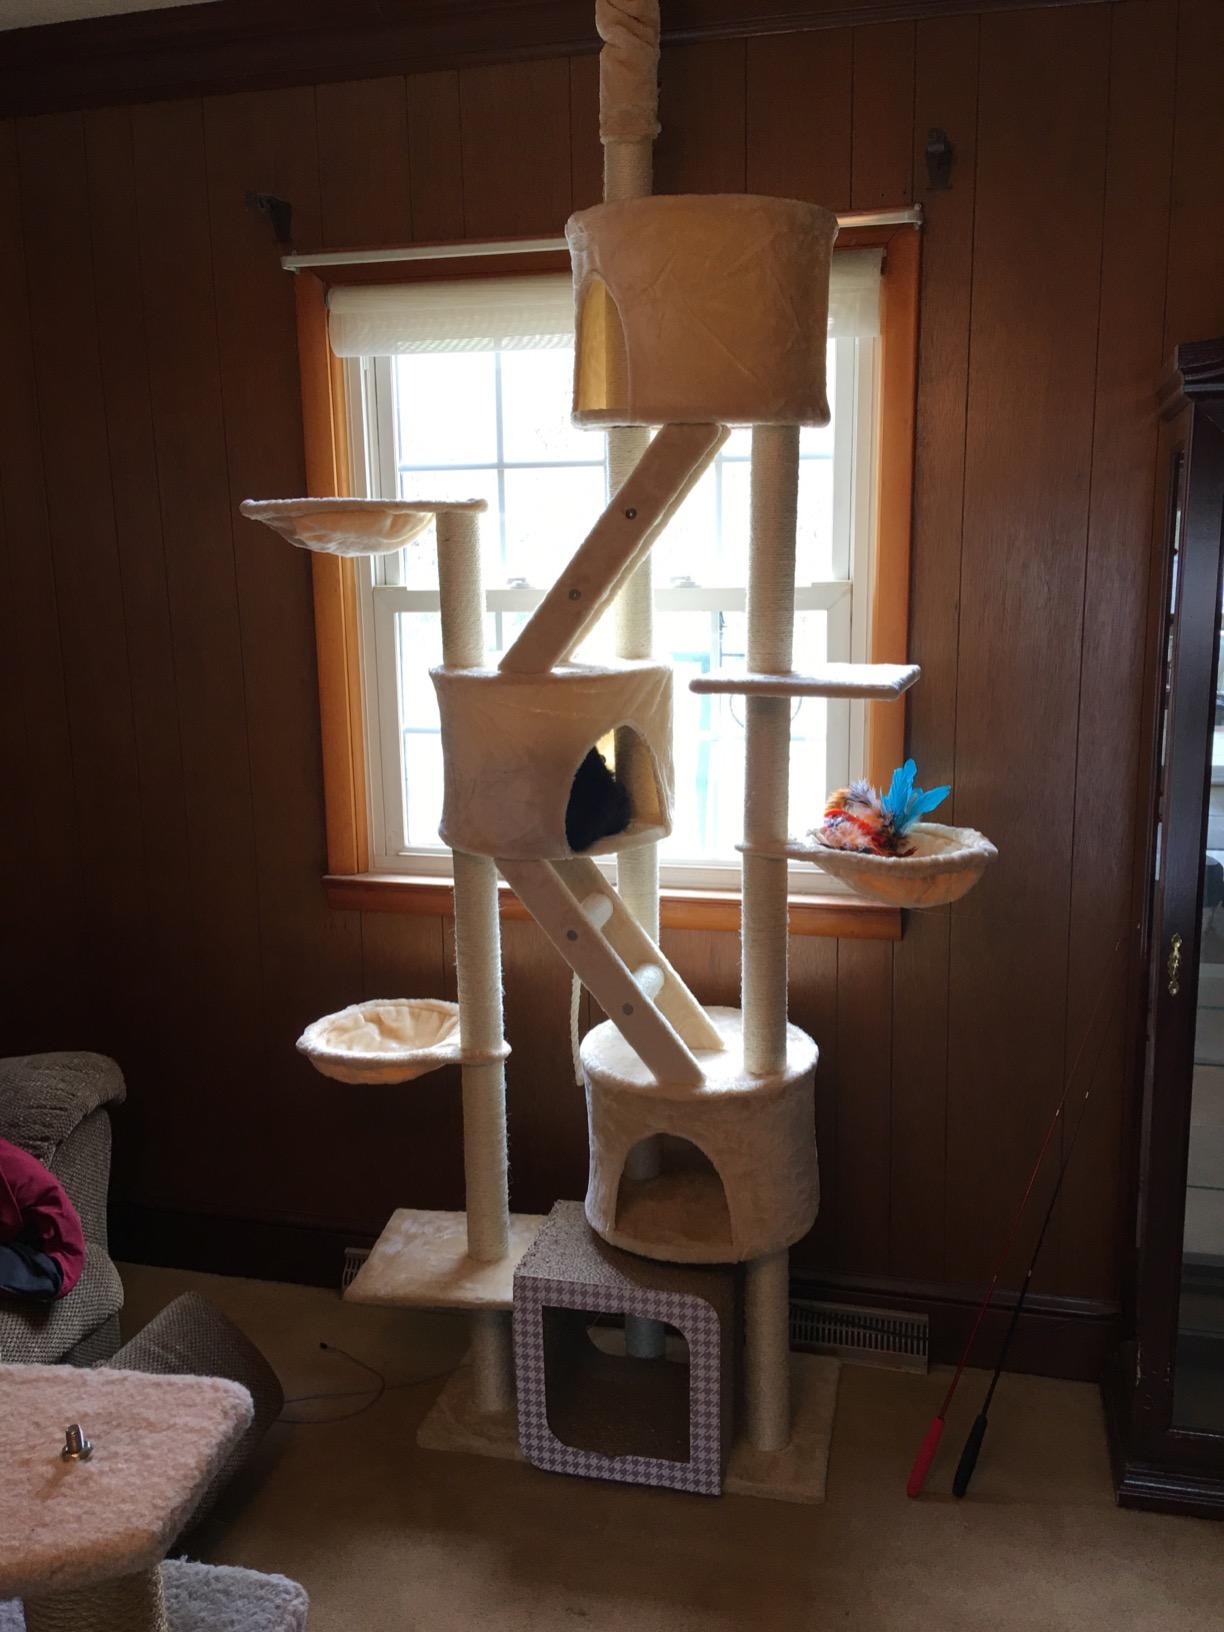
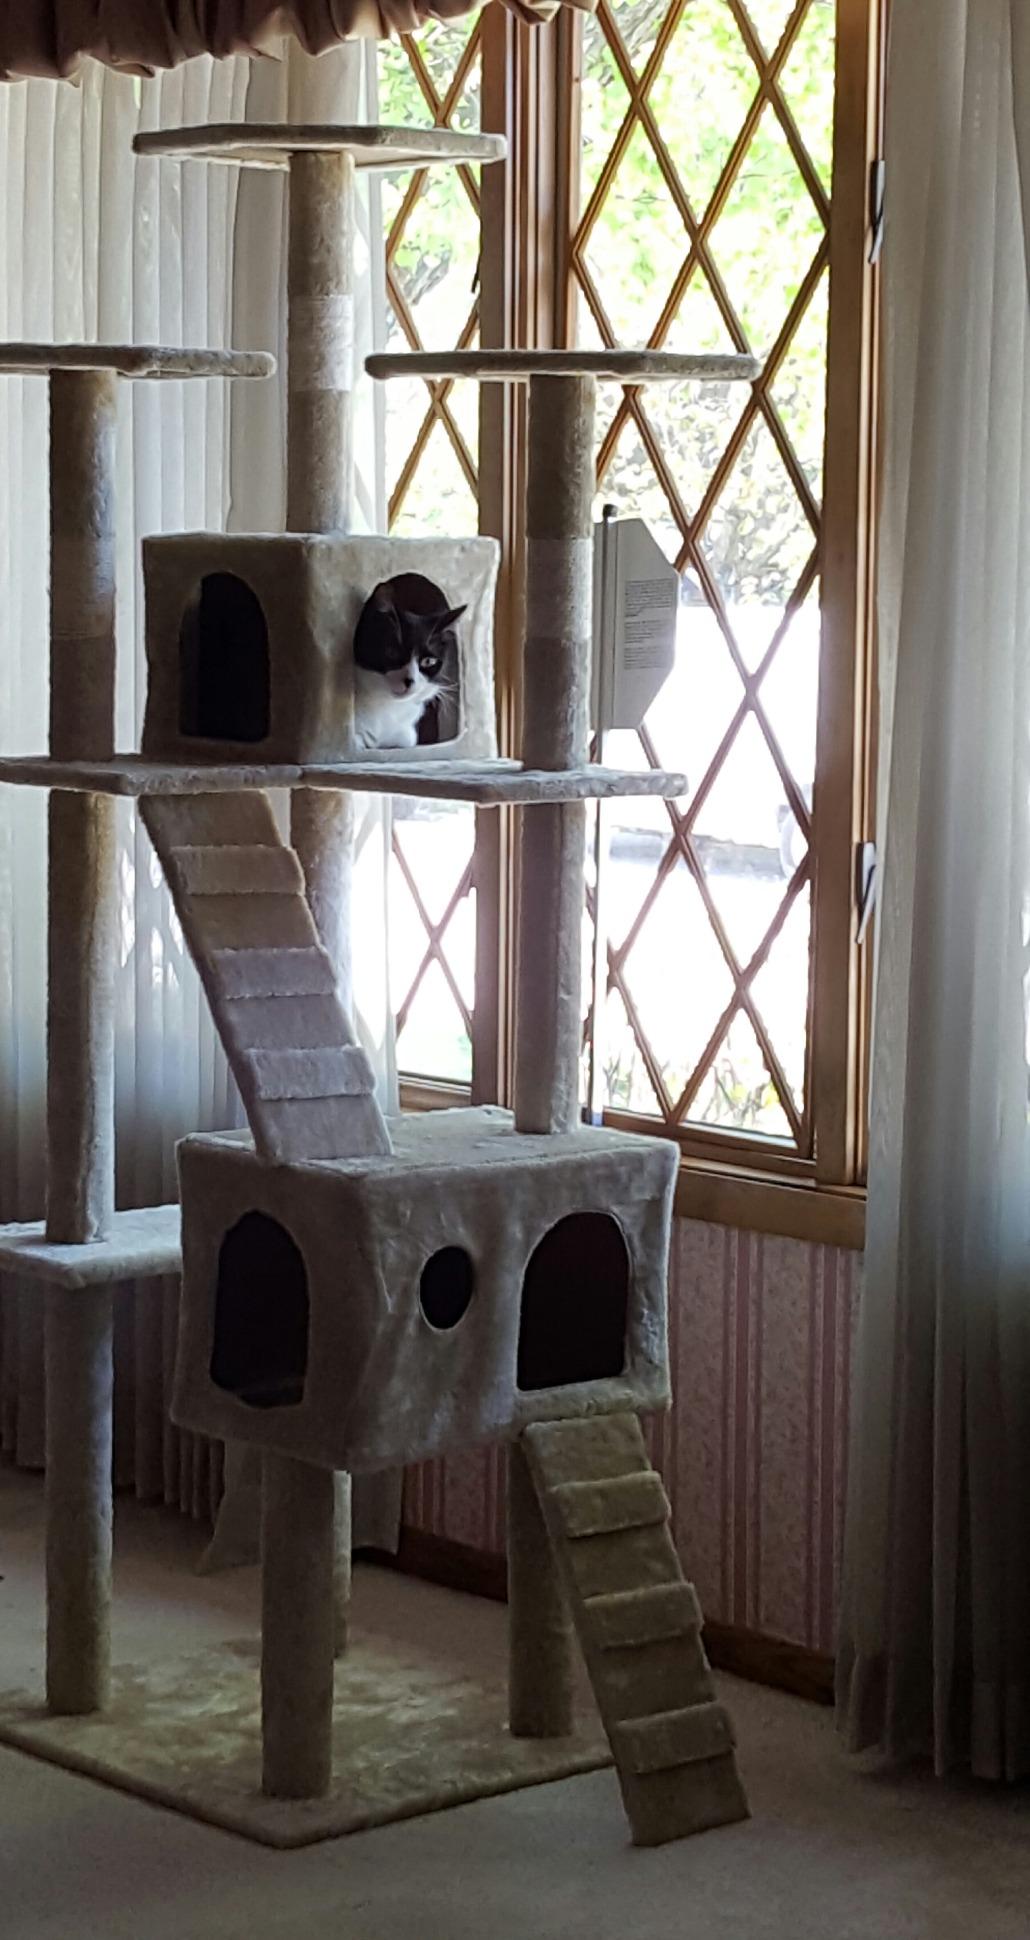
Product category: items_cat tree
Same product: no